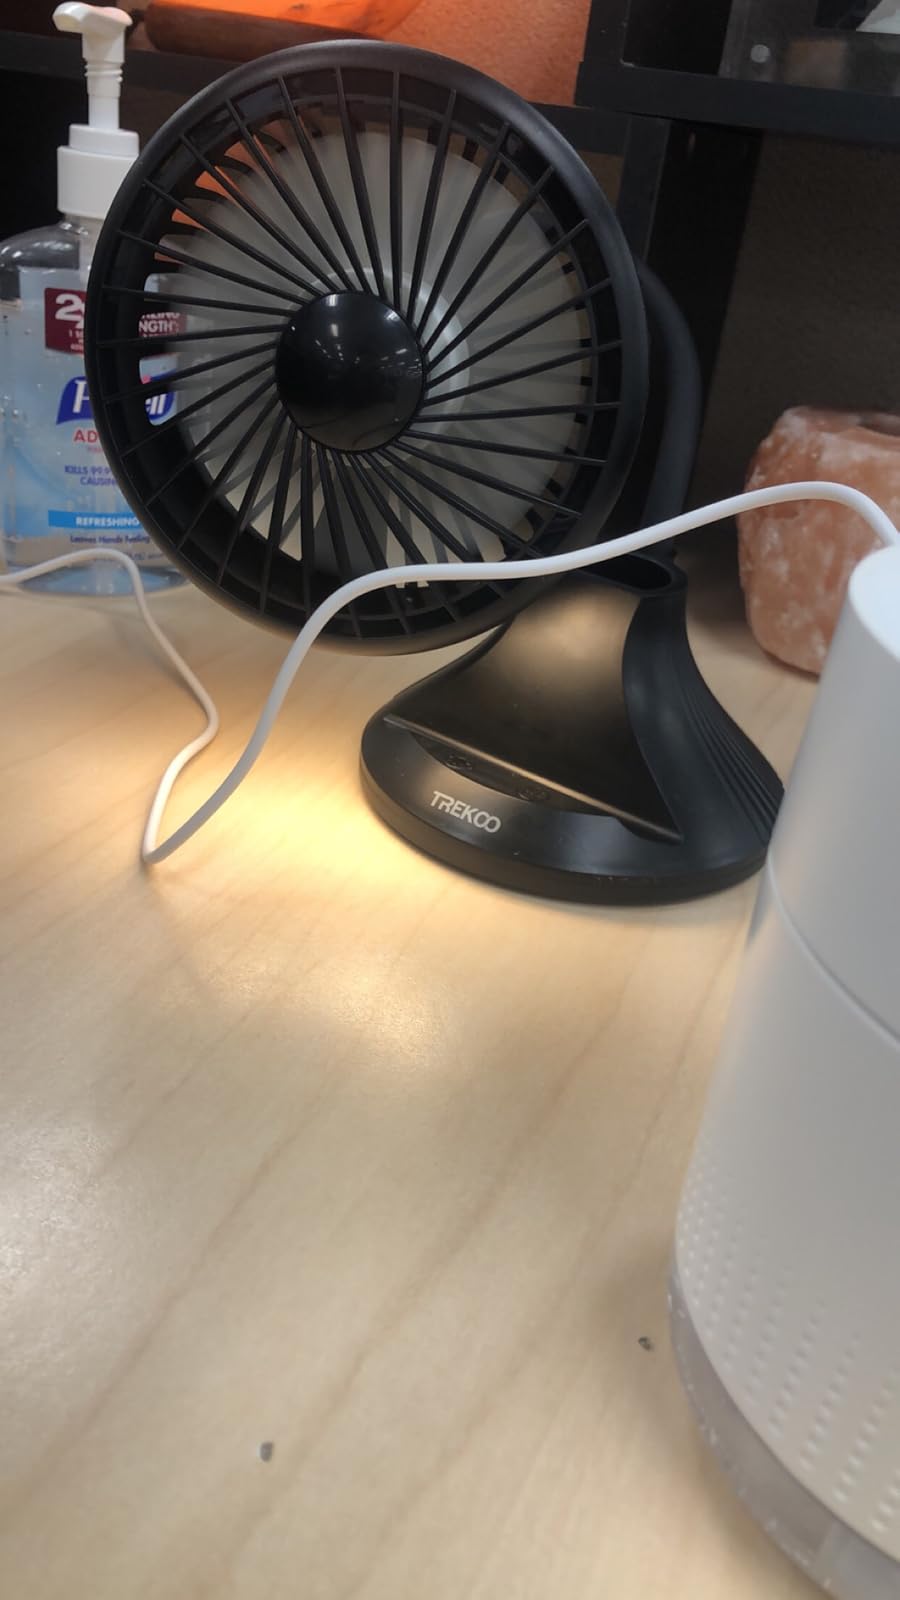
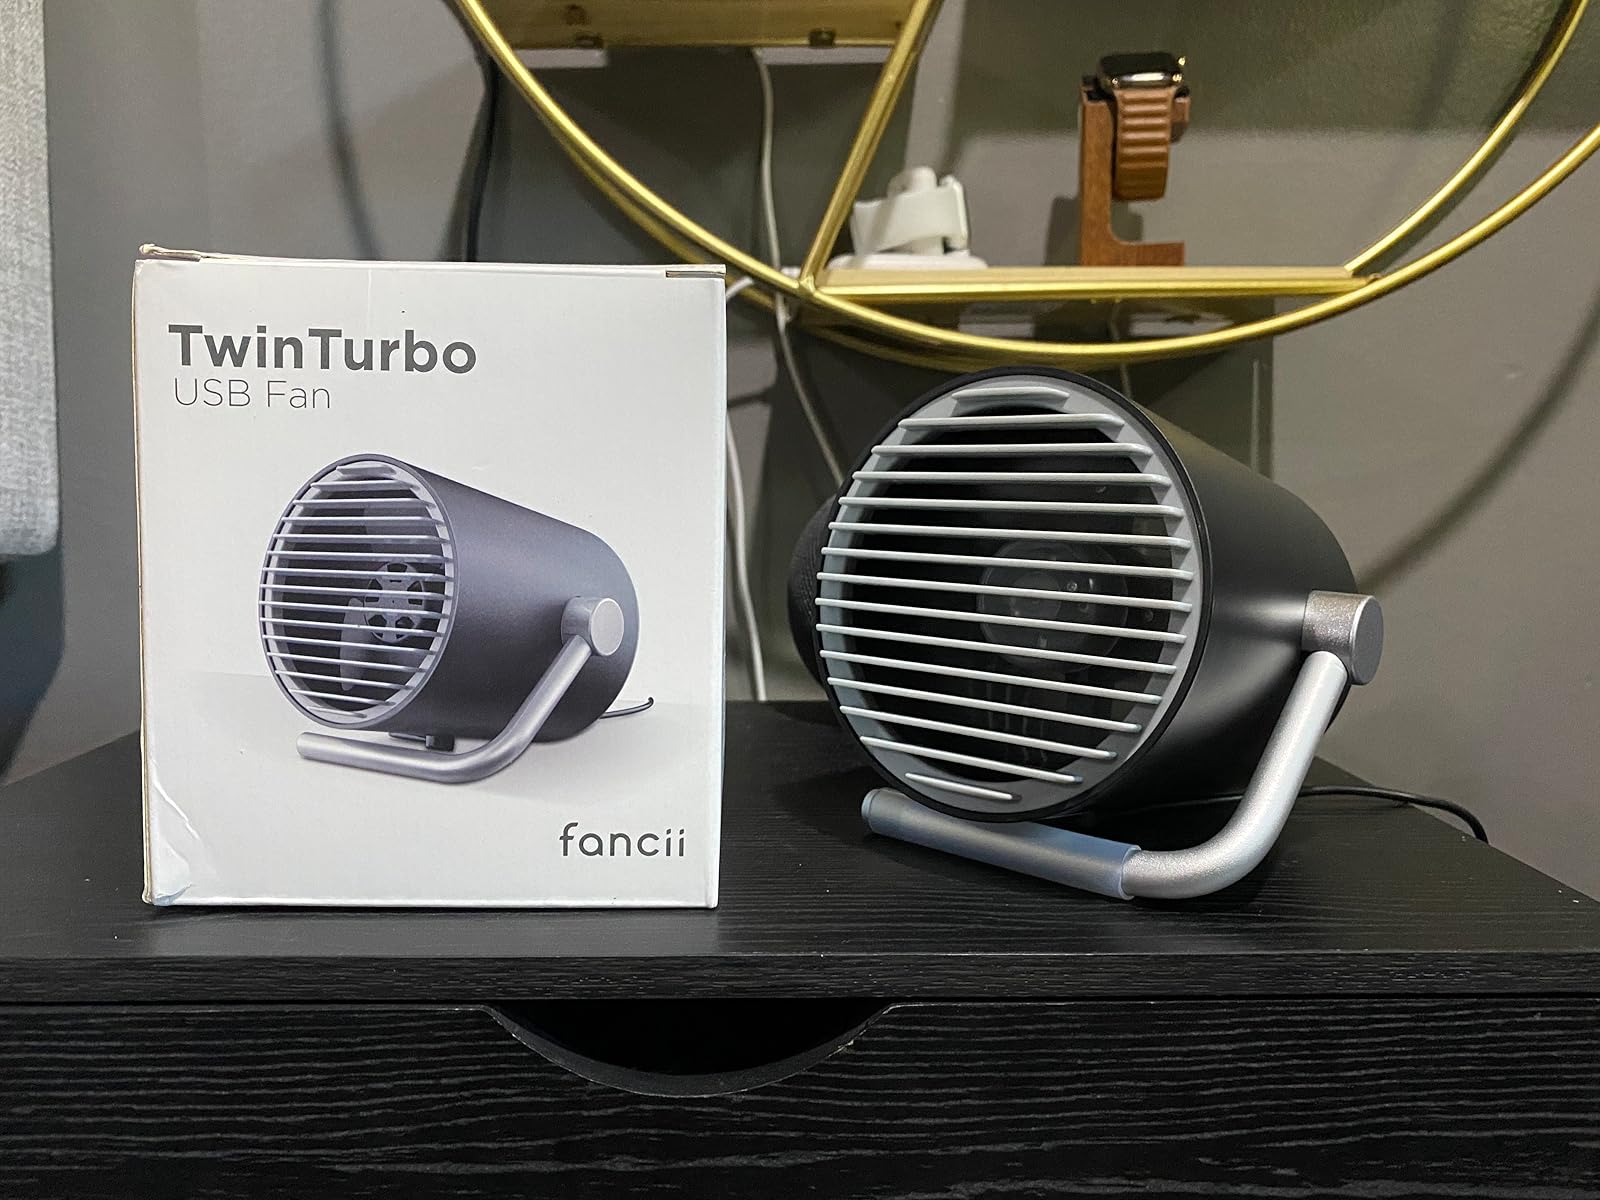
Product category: fan
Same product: no